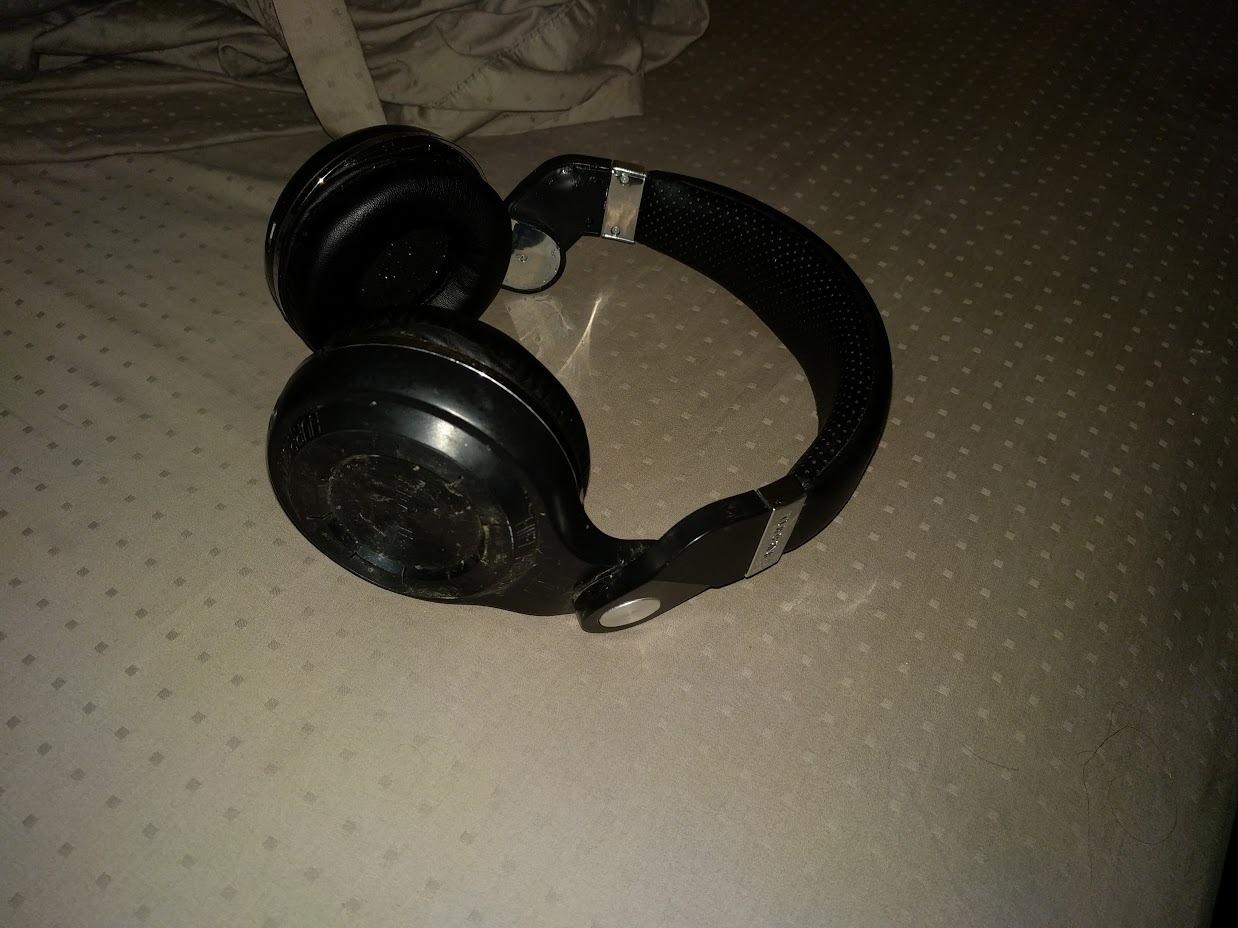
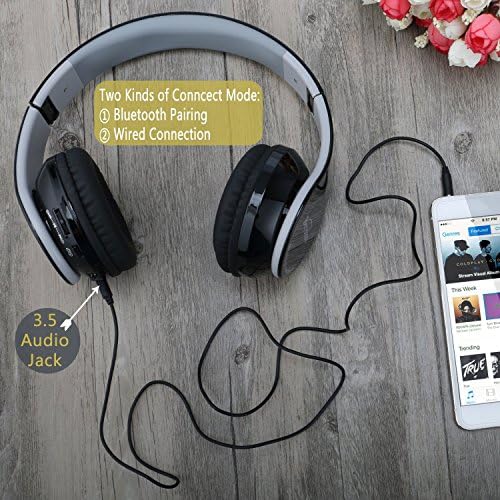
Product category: headphones
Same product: no